Yunnan University

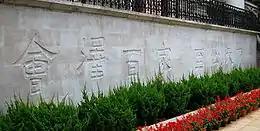
"Spirit" of Yunnan University

Yunnan University (YNU) is a provincial public university in Kunming, Yunnan, China. It is affiliated with the province of Yunnan, and co-funded by the Yunnan Provincial People's Government and the Ministry of Education of China. The university is part of Project 211 and the Double First-Class Construction.